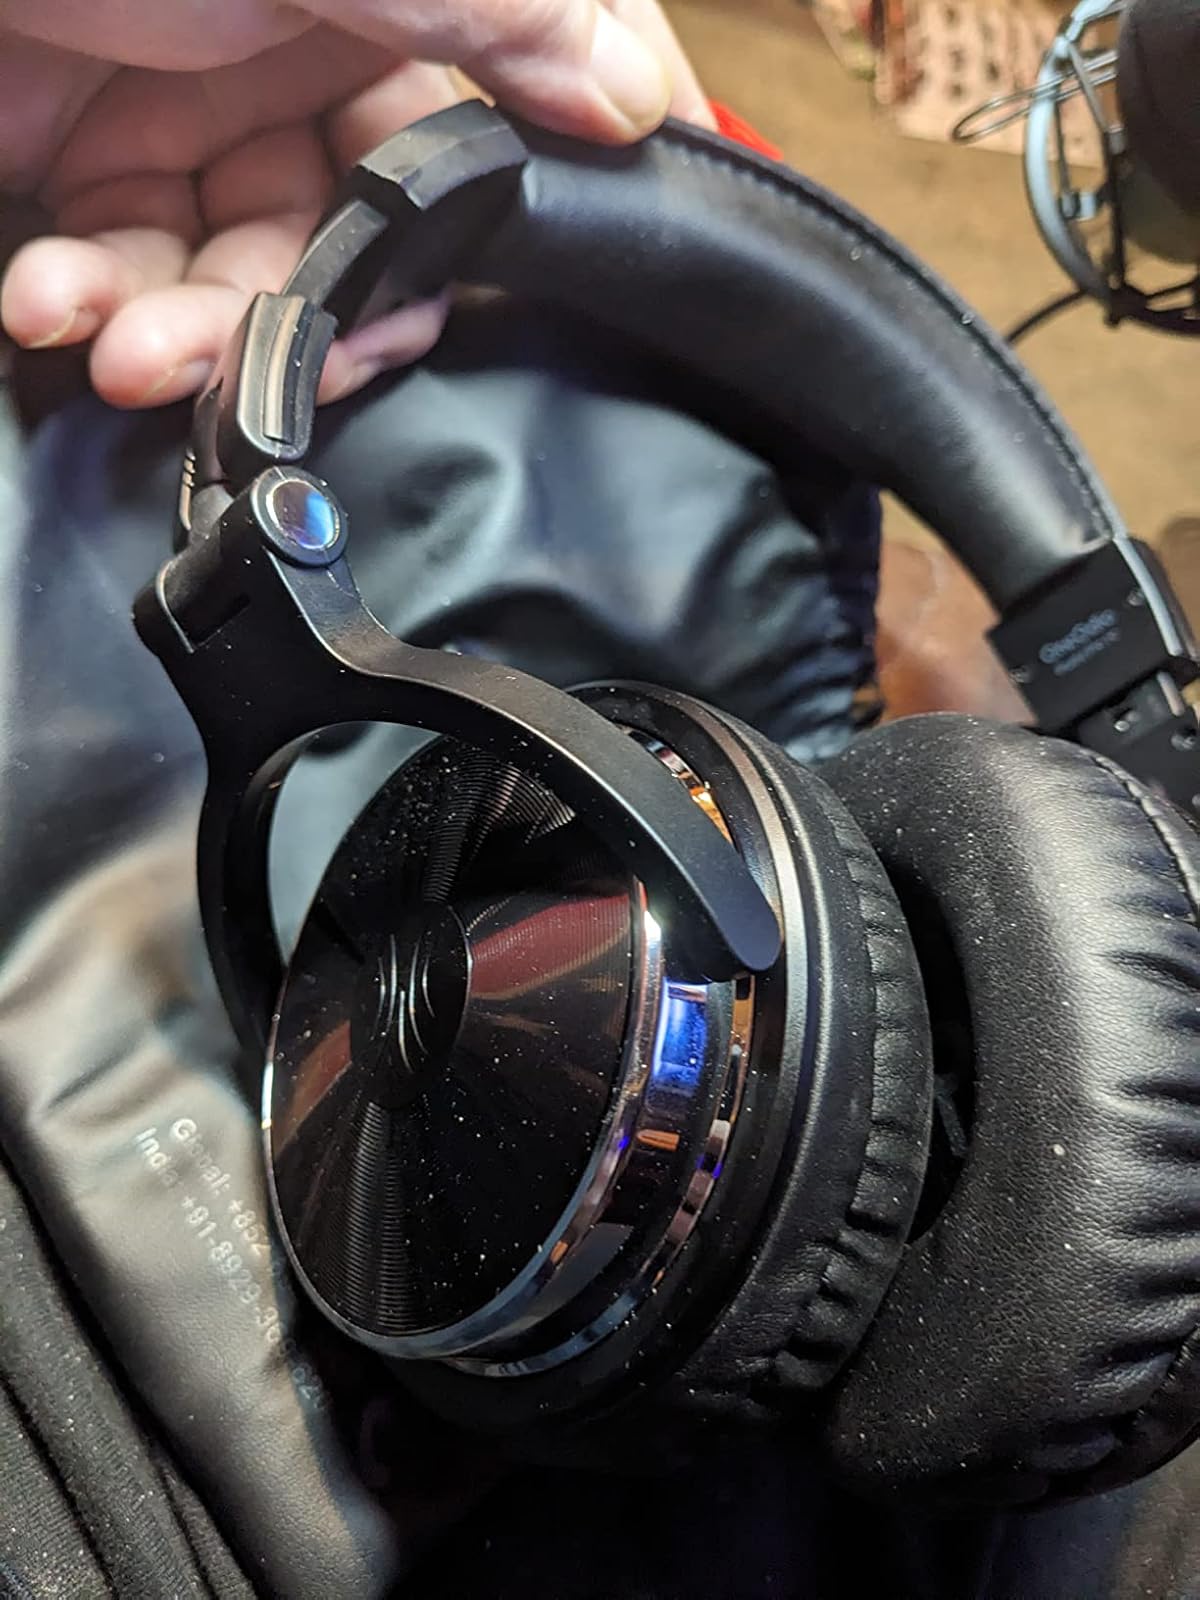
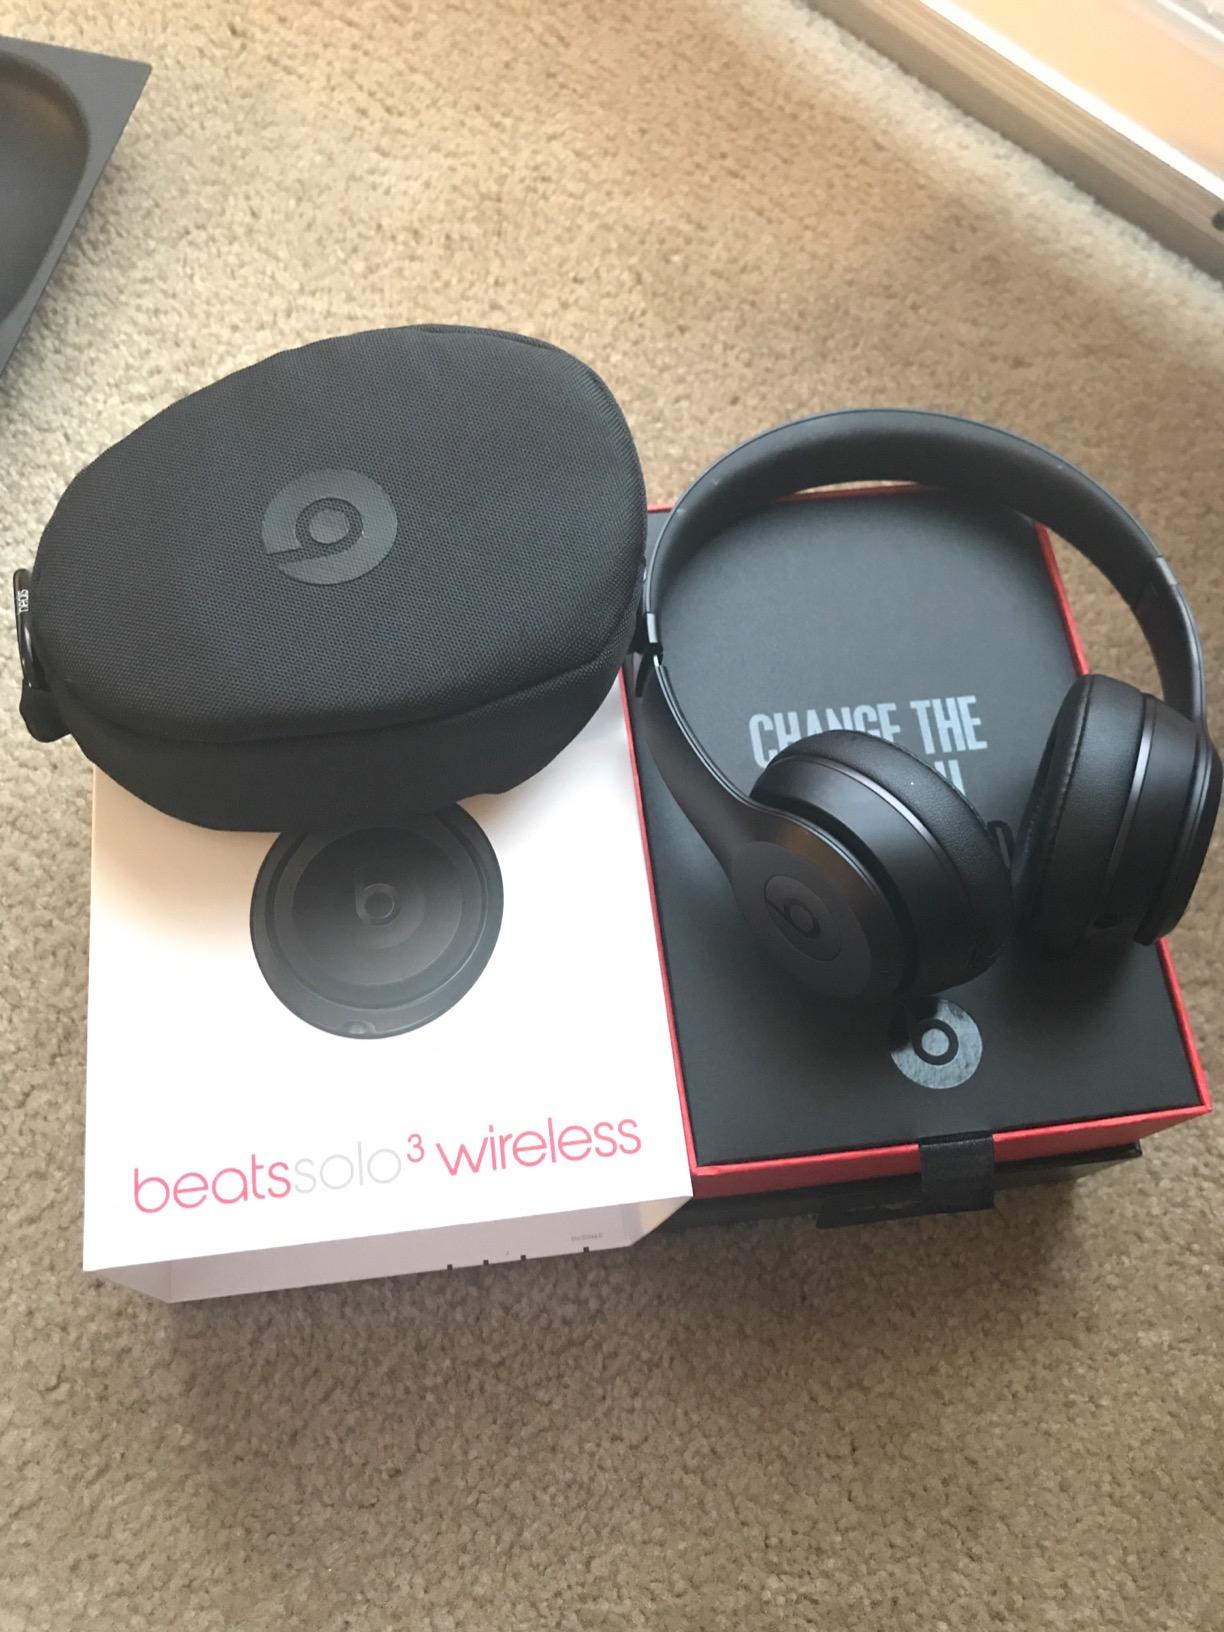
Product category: headphones
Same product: no